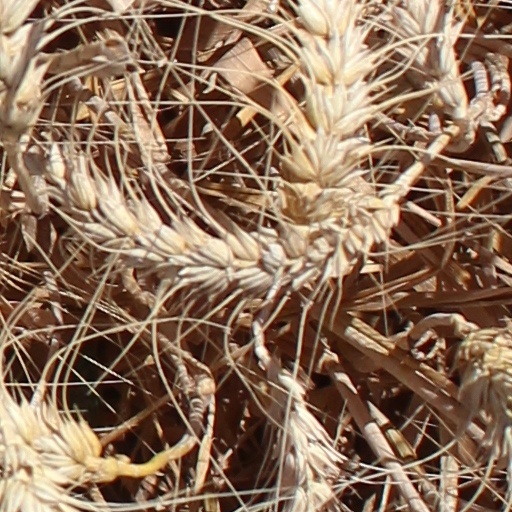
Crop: wheat